Answer in natural language. Considering the relative positions, where is gray rectangular shelving unit (highlighted by a green box) with respect to brown wooden chair with seagreen cushion (highlighted by a blue box)? Choose between the following options: above or below
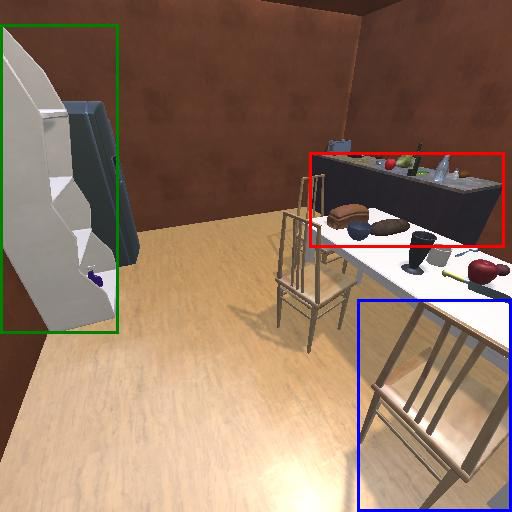
<answer>above</answer>